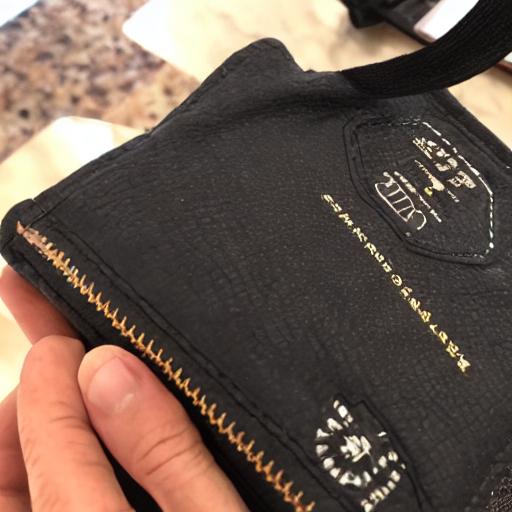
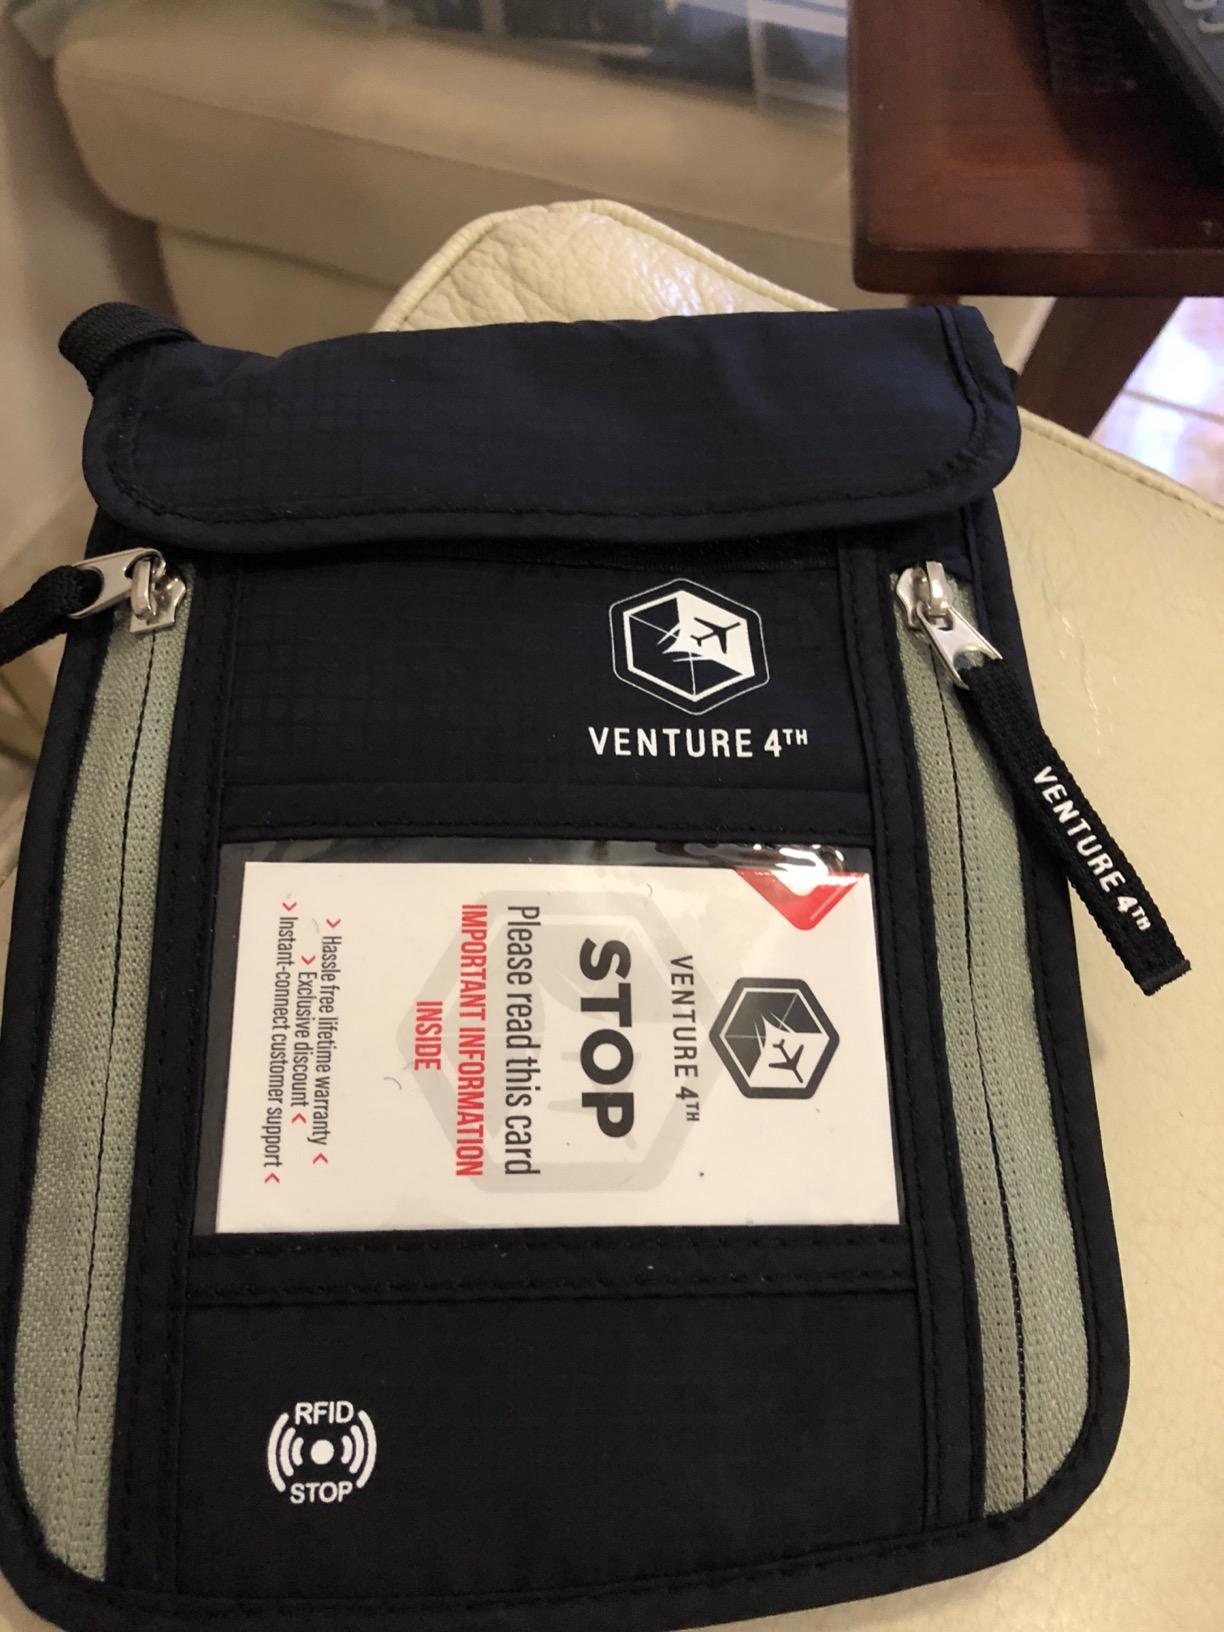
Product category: accessories_wallet
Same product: no